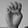
ASL letter: E